A Fallen Idol

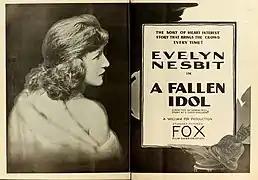

A Fallen Idol is a lost 1919 American silent melodrama film starring Evelyn Nesbit, a famed former model and Broadway showgirl who had been at the center of two highly publicized court trials after her wealthy husband shot and killed a prominent architect in 1906 in front of hundreds of witnesses. The plot has some parallels with Nesbit's well-known life story, as do most of the films in which she appeared – exploiting her fame to attract audiences to her films. As in her life, the story centers around a beautiful woman pursued by two male rivals and a rape by a man of wealth and power. Other aspects of the story are quite different from those of her life. Nesbit plays a Hawaiian princess.